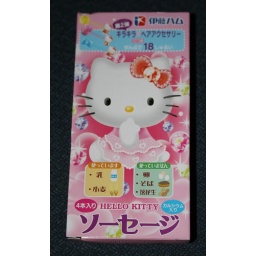
Children in Japan love eating fish sausage, with this Hello Kitty pack there is an elastic hair band with Hello Kitty face.